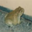
Label: frog